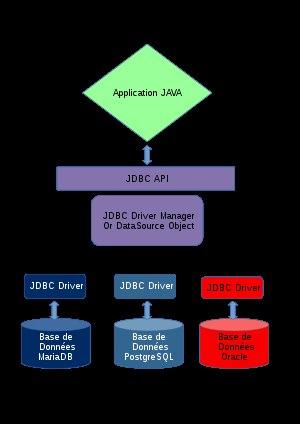
JDBC est une interface de programmation créée par Sun Microsystems — depuis racheté par Oracle Corporation — pour les programmes utilisant la plateforme Java. Elle permet aux applications Java d'accéder par le biais d'une interface commune à des sources de données pour lesquelles il existe des pilotes JDBC. Normalement, il s'agit d'une base de données relationnelle, et des pilotes JDBC sont disponibles pour tous les systèmes connus de bases de données relationnelles.